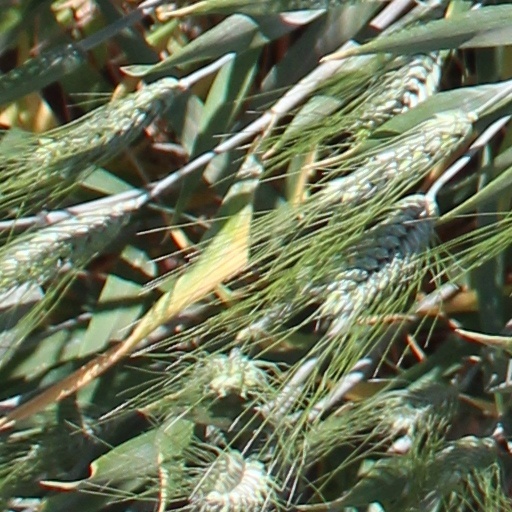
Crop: wheat